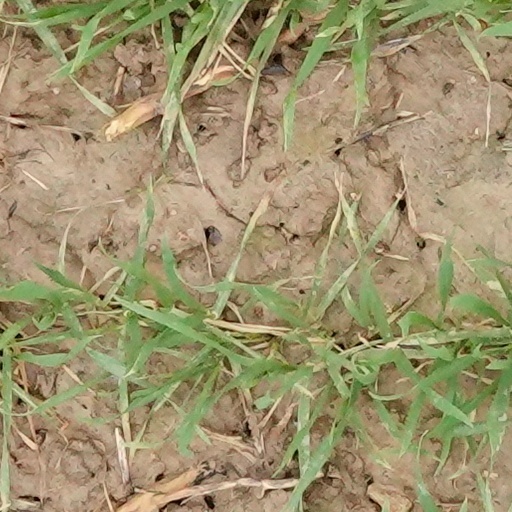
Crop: wheat